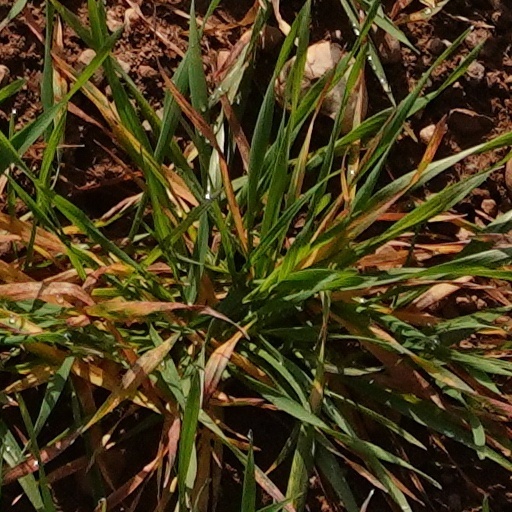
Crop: wheat